Ginowan, Okinawa

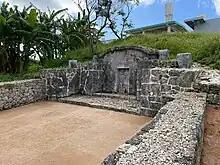
Motobu Udun Tomb Inner Yard

In the recent decades, several turtleback tombs in Ginowan City were studied academically and some were designated cultural assets of Ginowan City, such as the Motobu Udun Tomb in Ganeko, Ginowan. The Motobu Udun Tomb is considered valuable for research on the relationship between the royal family and the Ginowan District of the time, the construction of ancient turtleback tombs, and their transformations. On February 25, 2021, the Motobu Udun Tomb was designated a cultural property historical site by Ginowan City in recognition of its high value as a material that unravels the relationship between Ginowan District and royal descendants at that time.